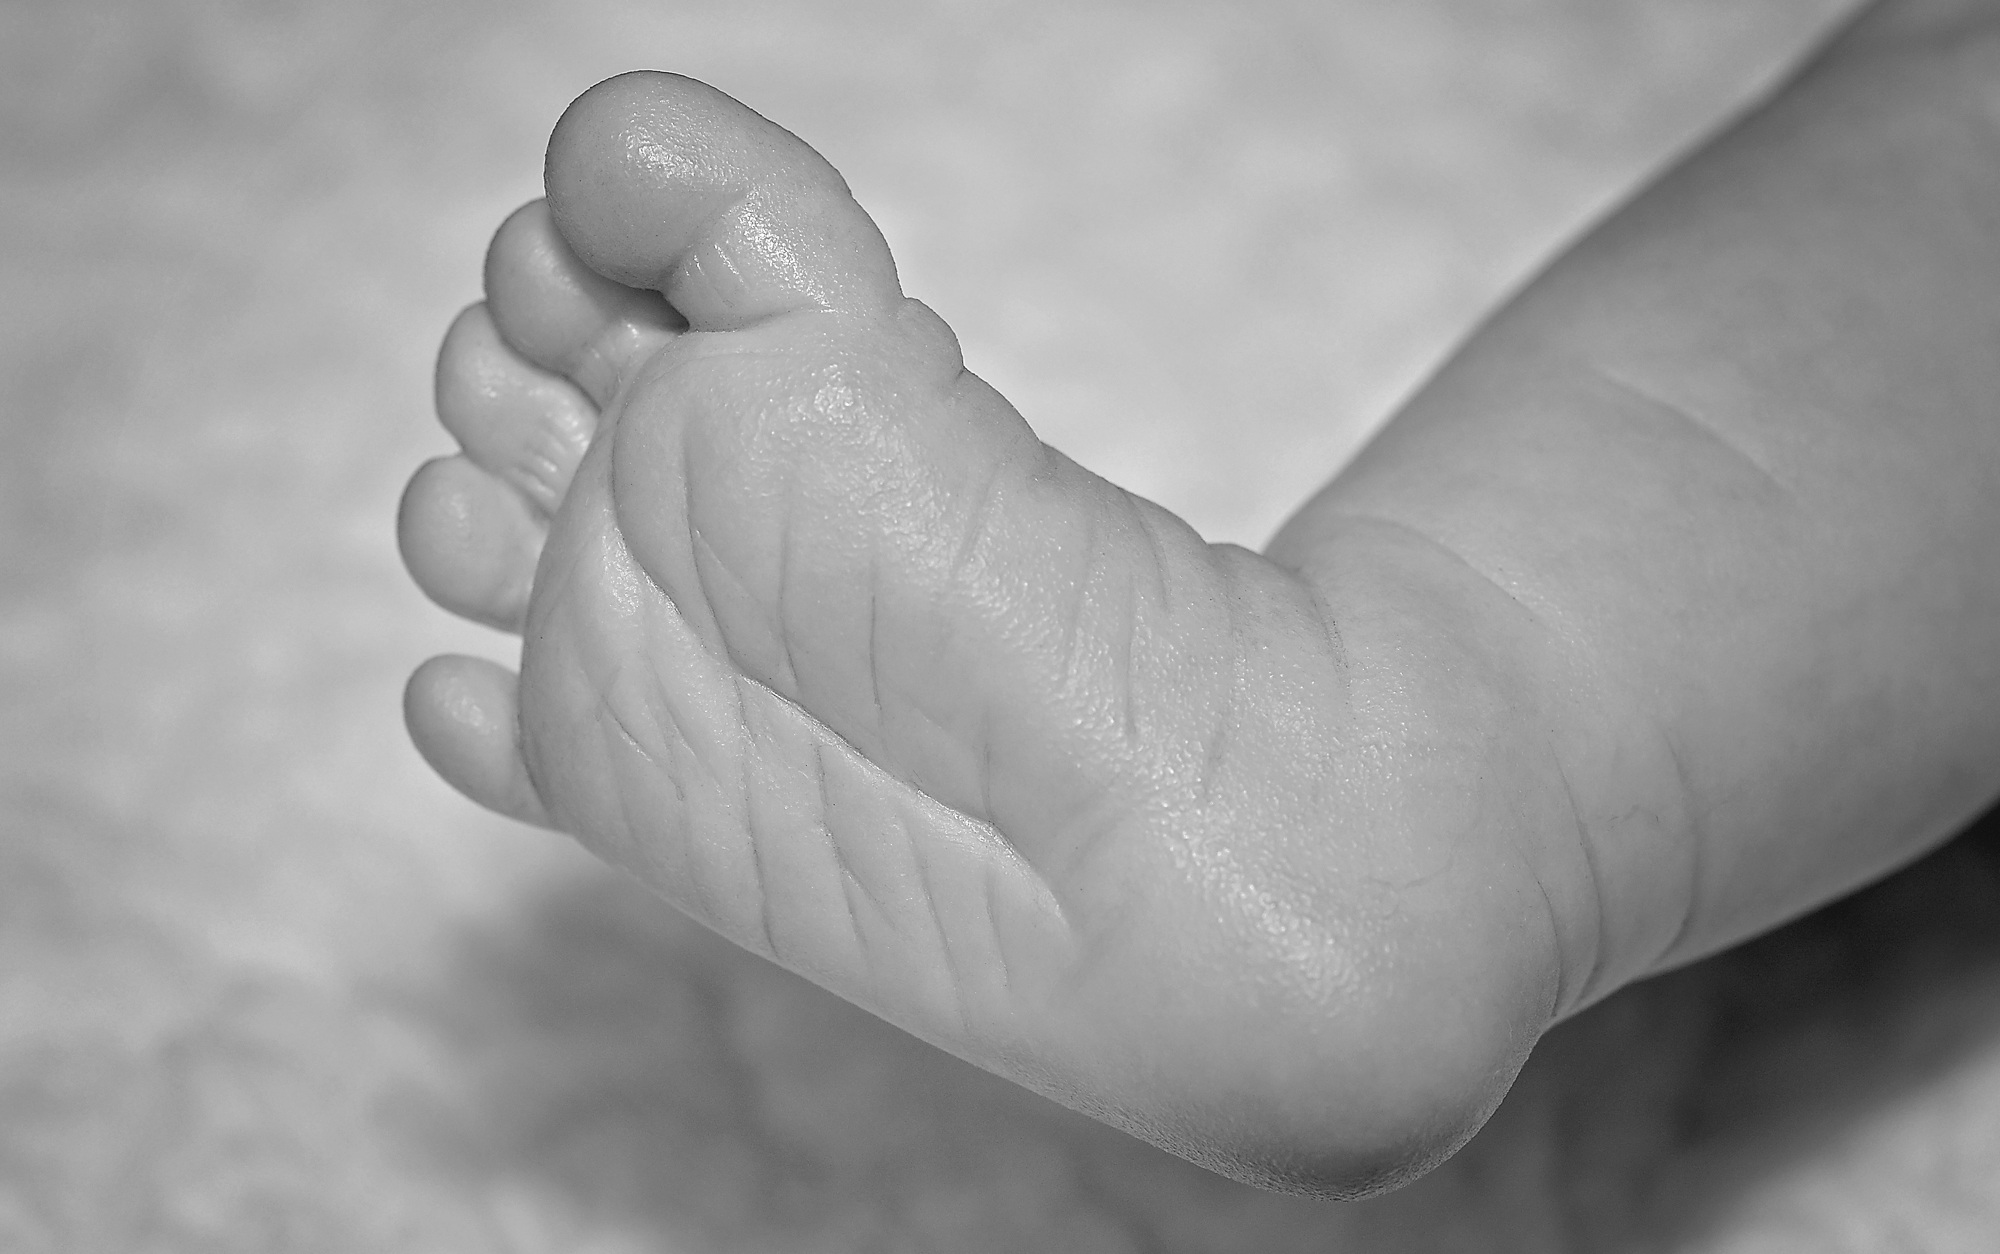
hand, black and white, white, photography, sweet, feet, cute, leg, young, finger, foot, small, child, black, monochrome, arm, close, baby, mouth, close up, human body, barefoot, newborn, skin, organ, ten, emotion, live new, interaction, baby foot, black and white recording, baby photography, sense, sole of the foot, monochrome photography